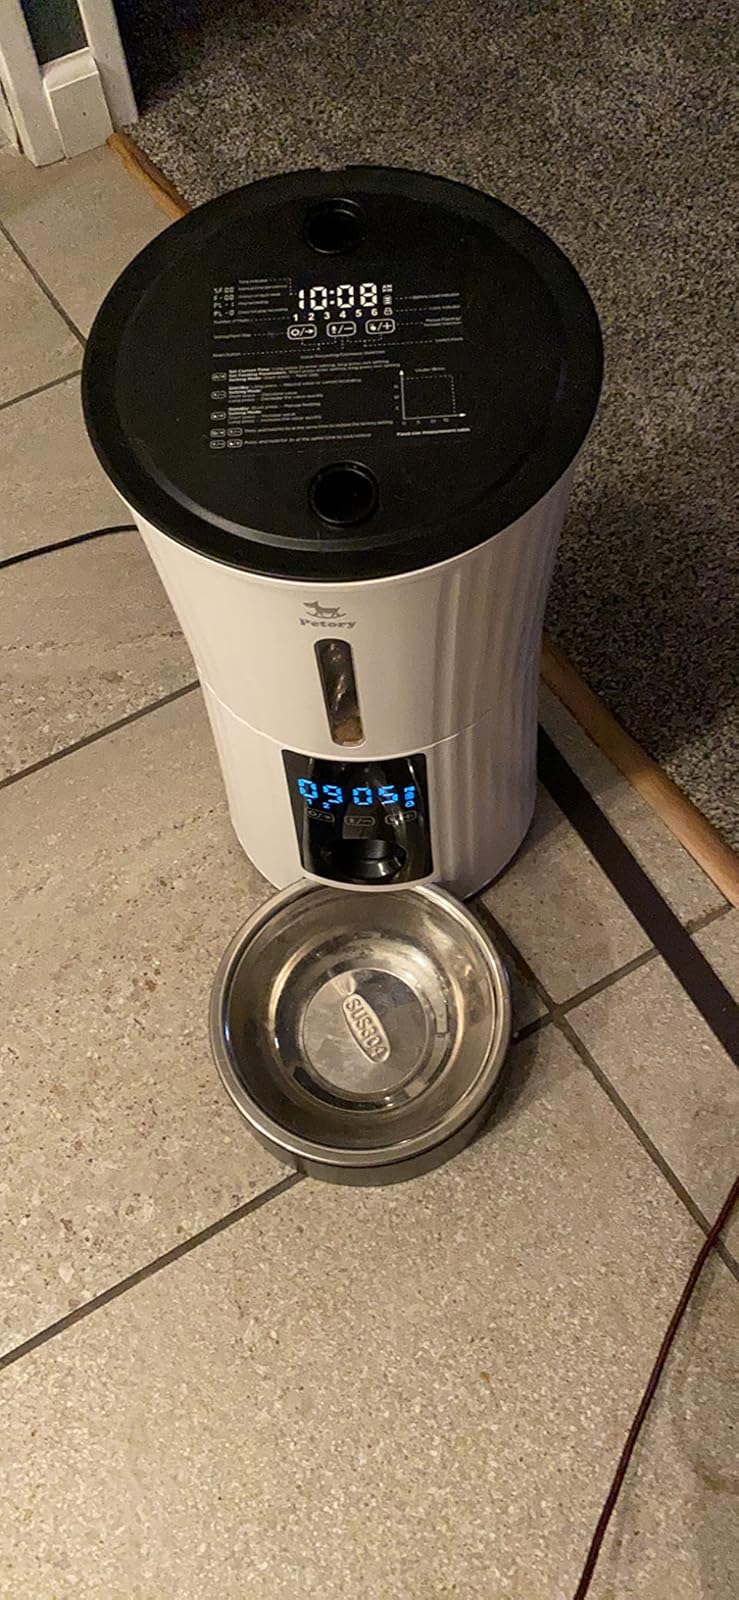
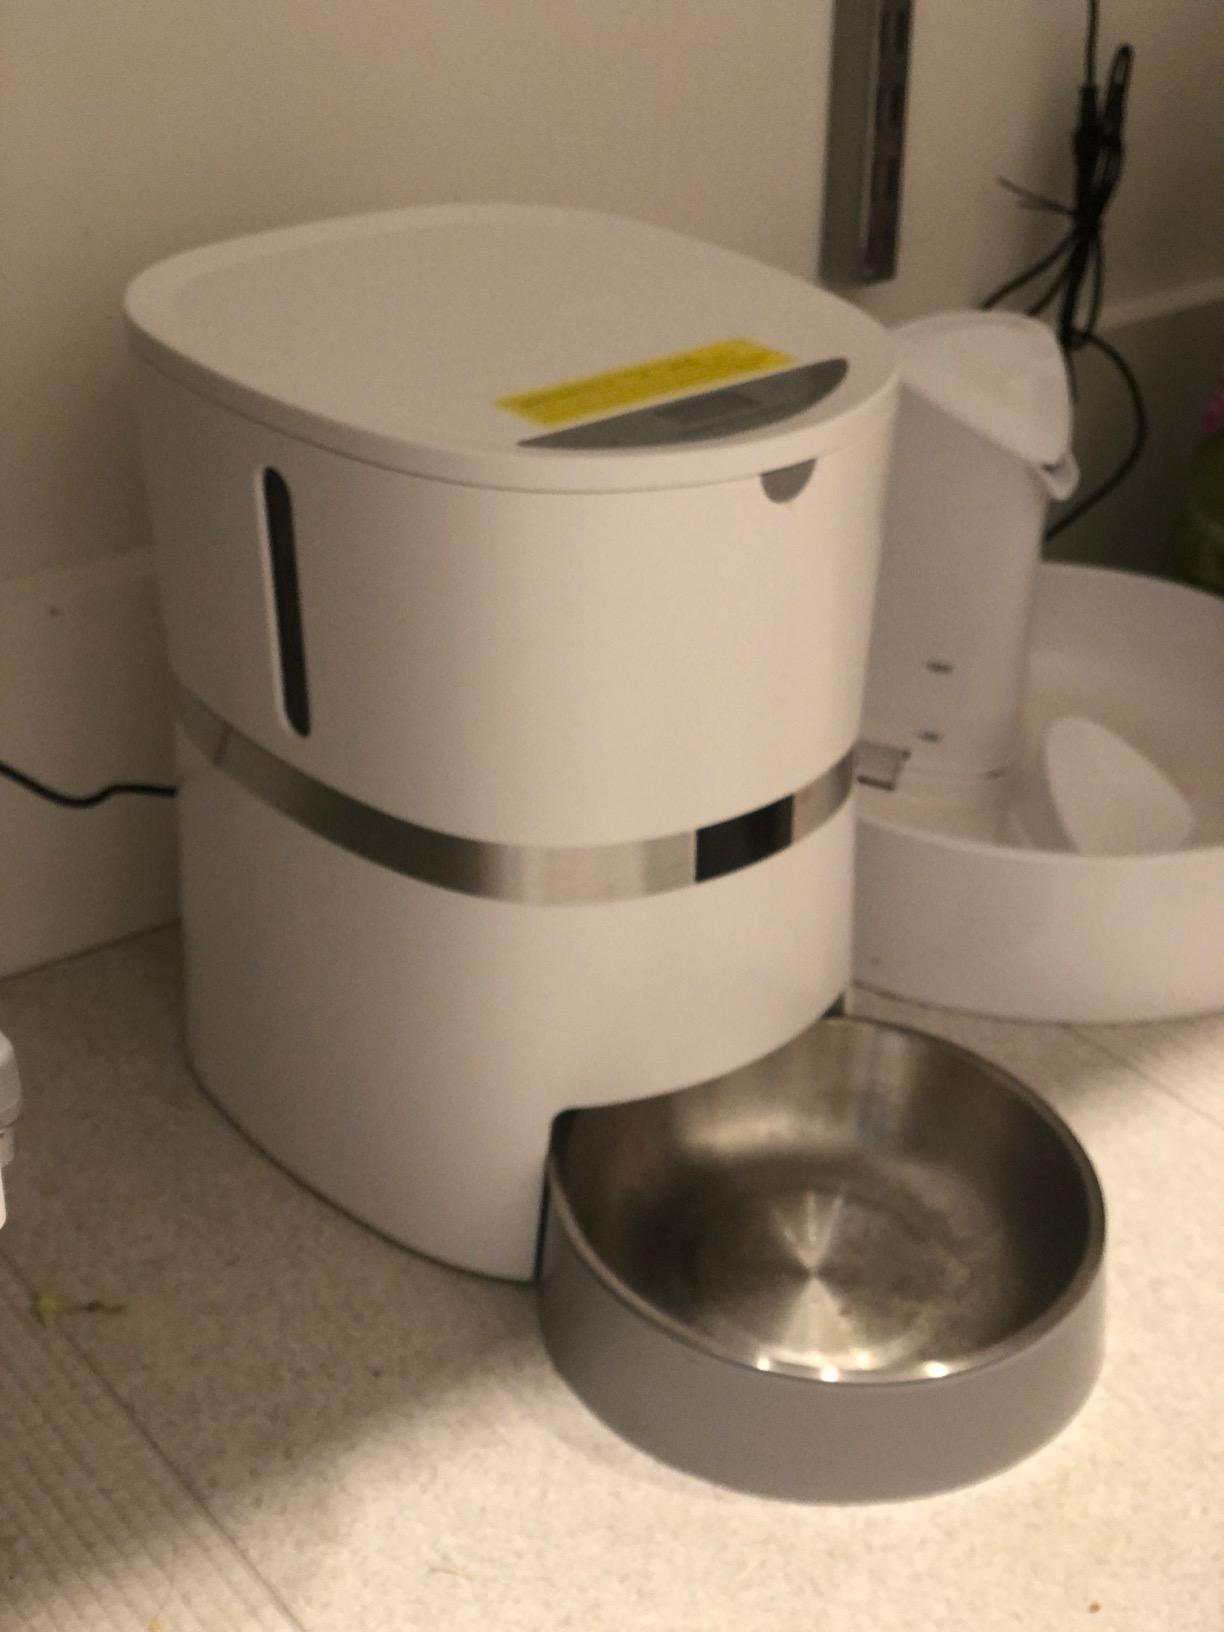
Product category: items_feeder
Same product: no